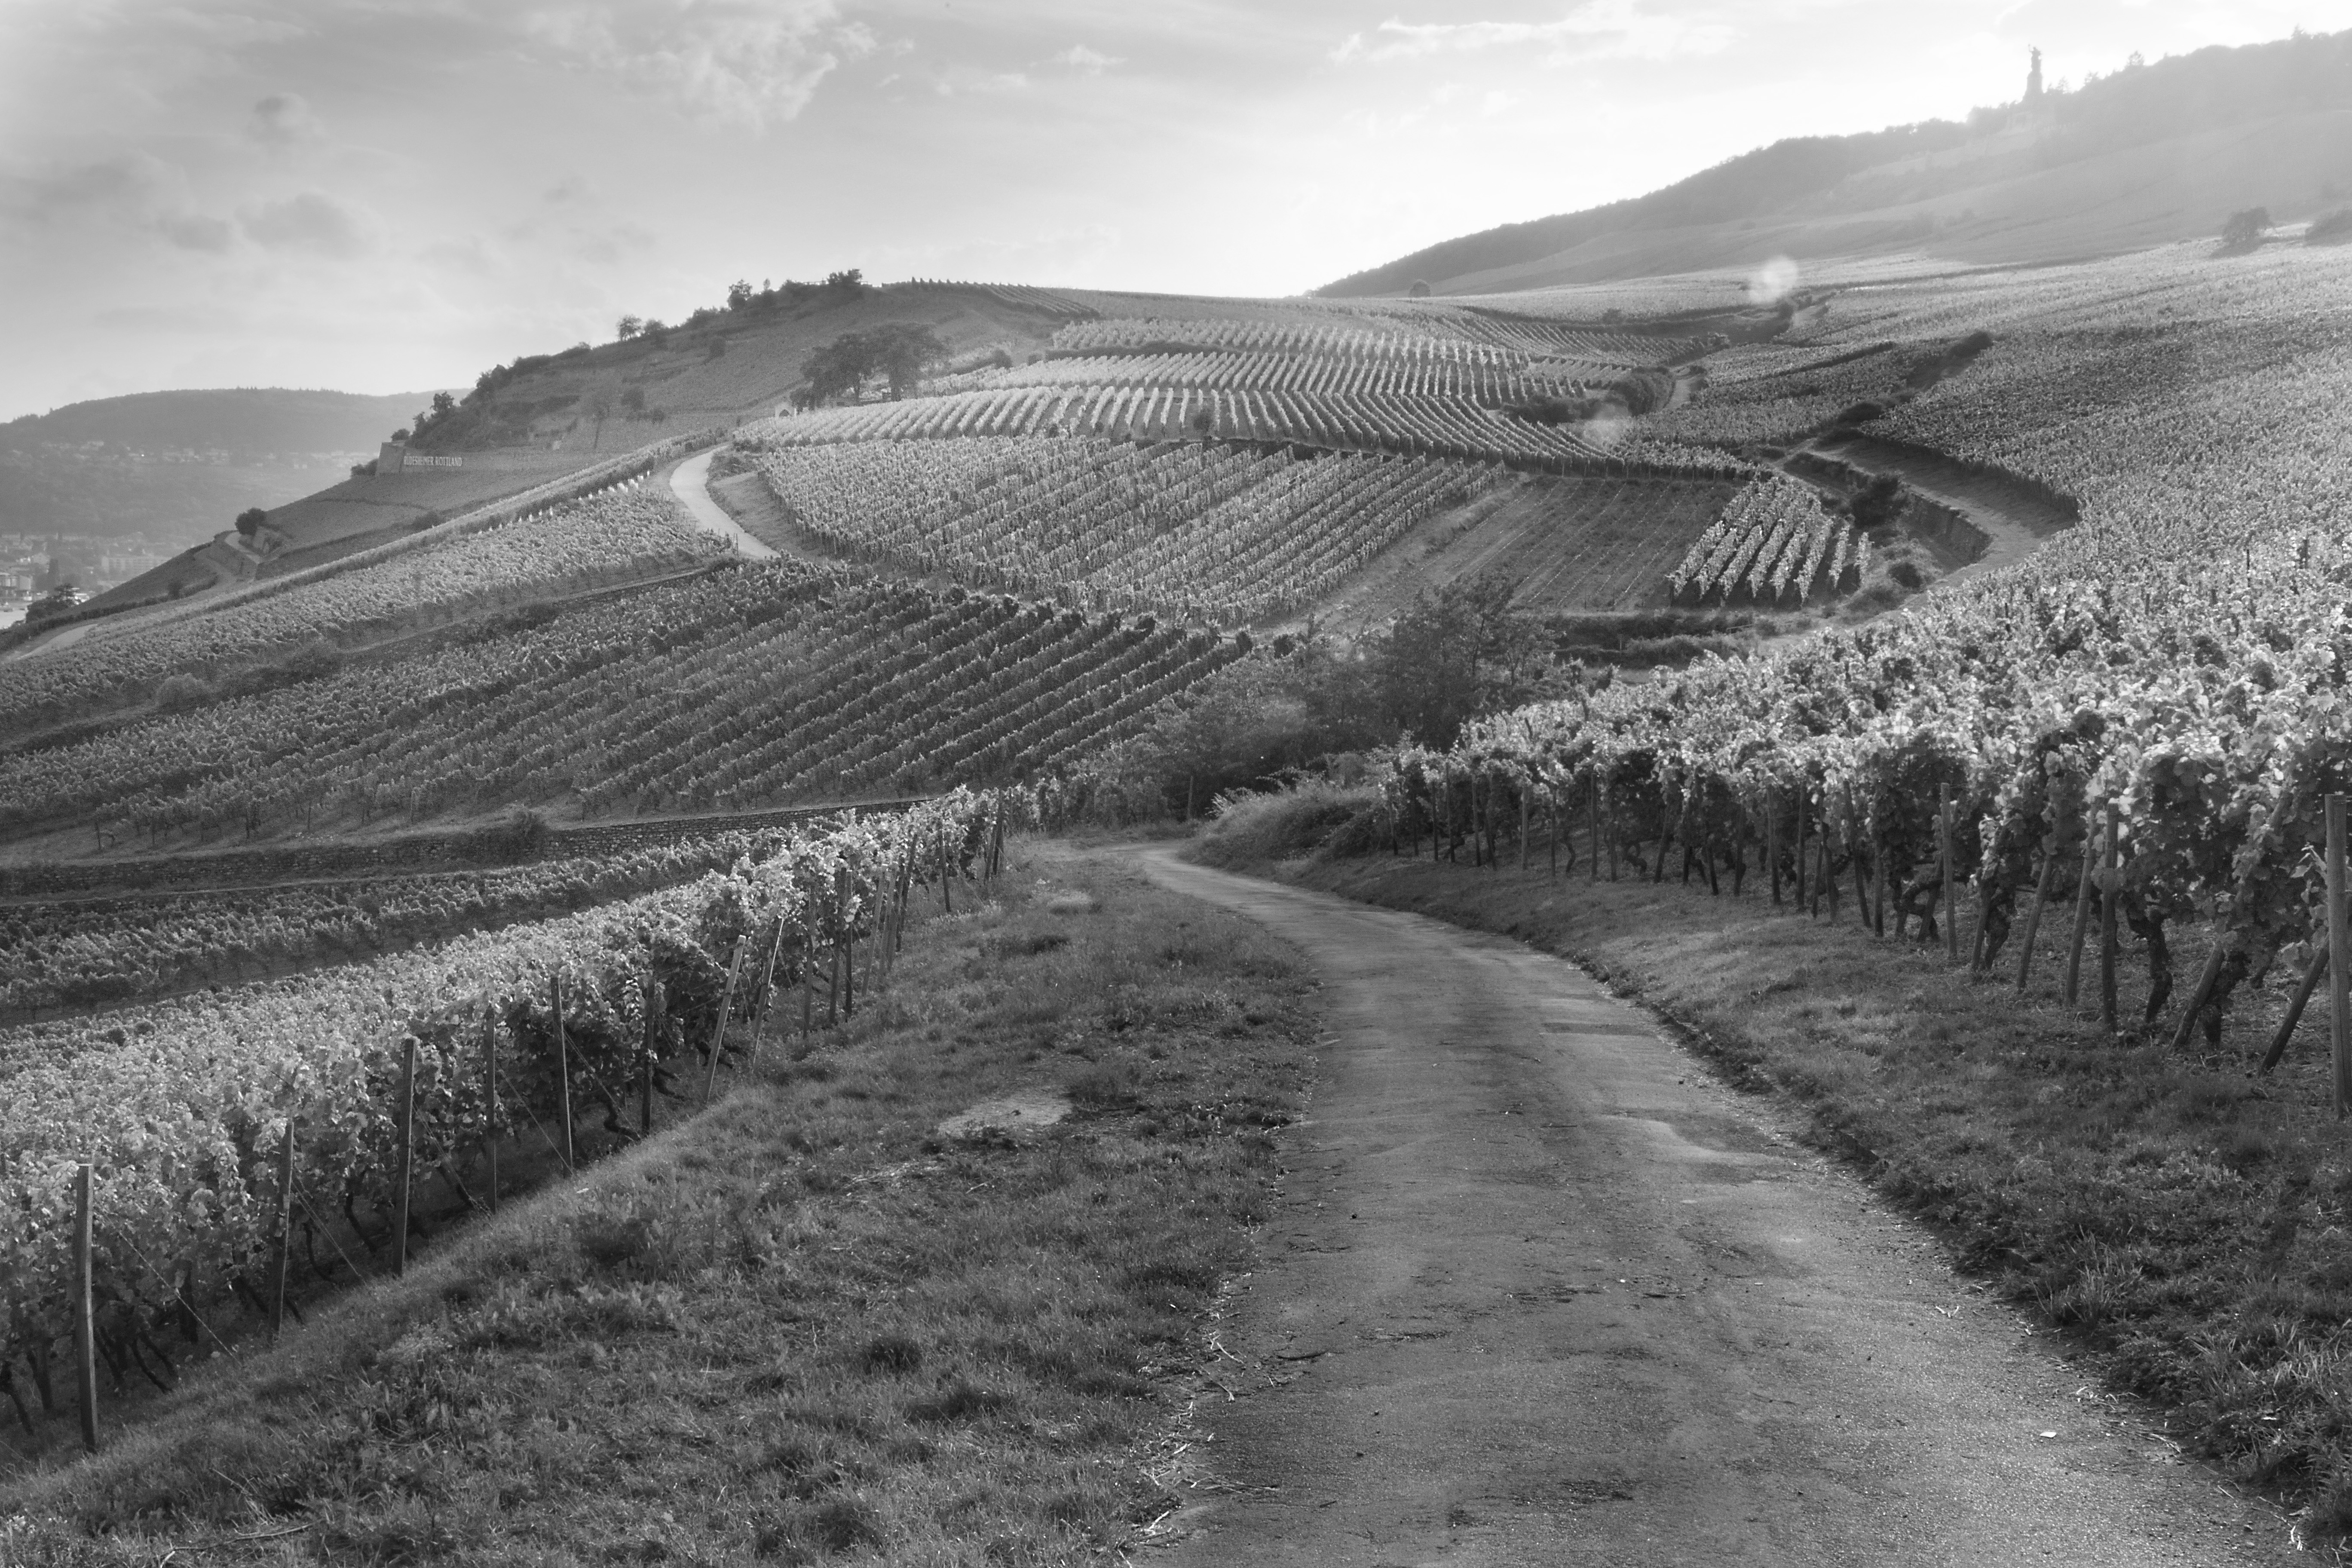
landscape, mountain, black and white, track, sunset, vineyard, wine, field, hill, valley, soil, agriculture, monochrome, plain, weinberg, badlands, grapes, plateau, rdesheim, wein, weintraube, rural area, monochrome photography